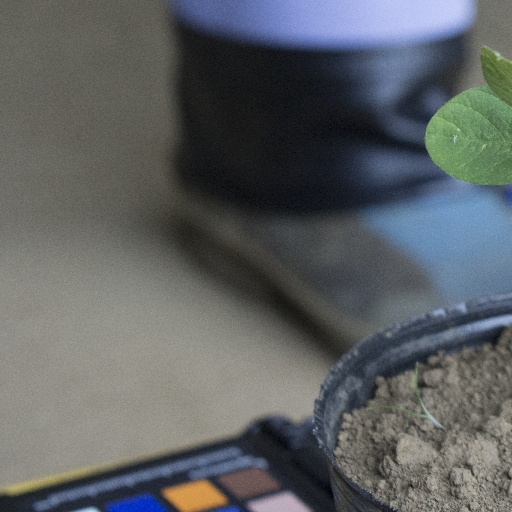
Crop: soybean